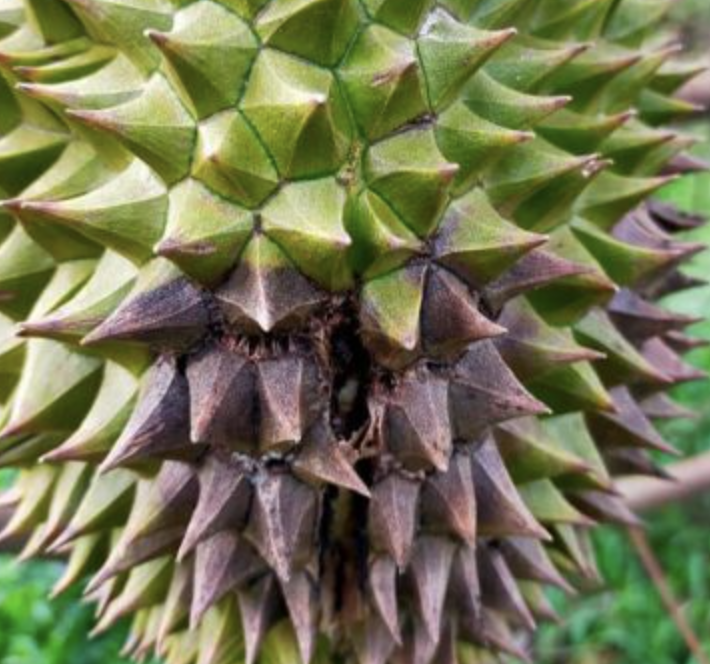
Label: fruit_rot